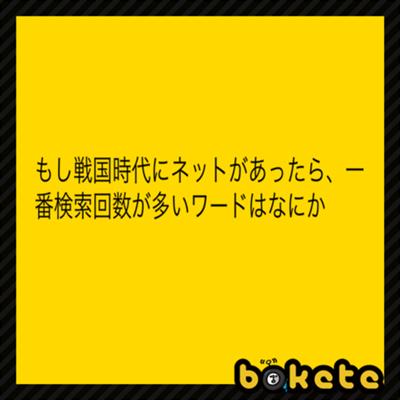
回答: 乱起こし方